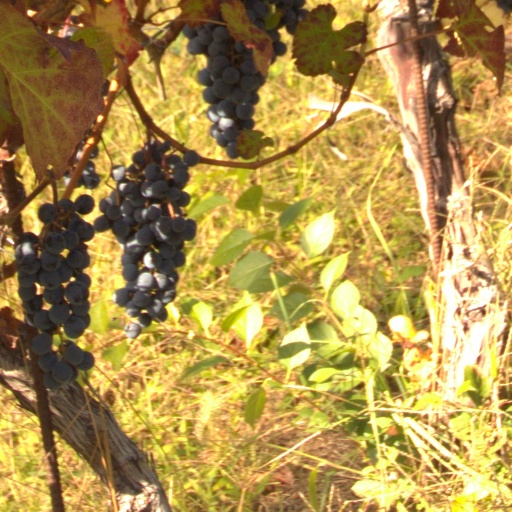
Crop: grape